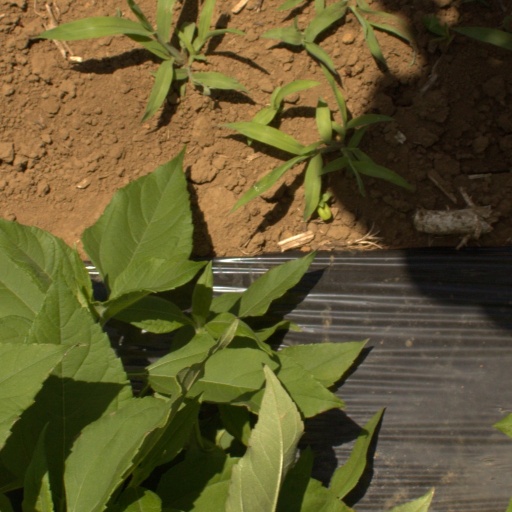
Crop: Jerusalem artichoke